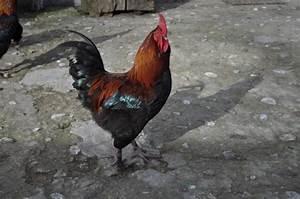
chicken